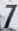
Number: 7